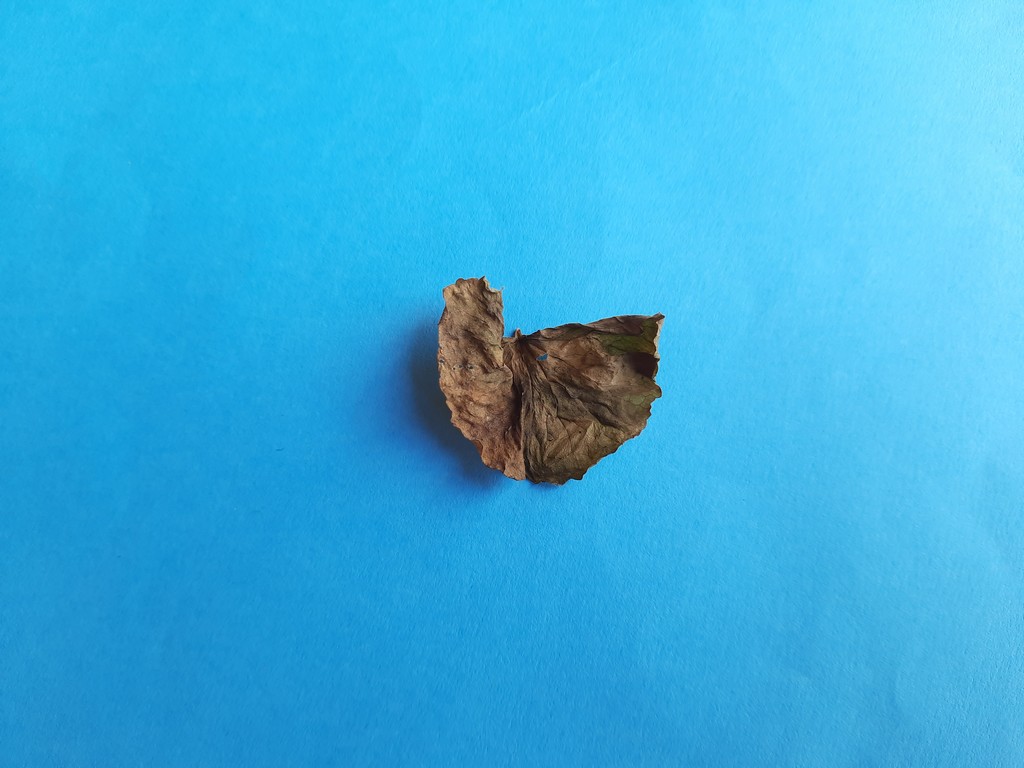
Label: Dried